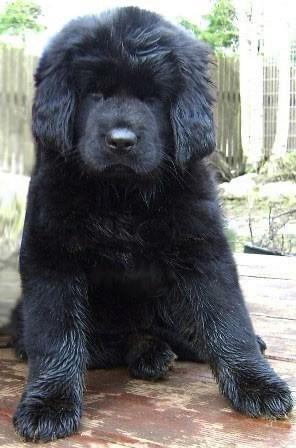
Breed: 205-n000030-Tibetan_mastiff